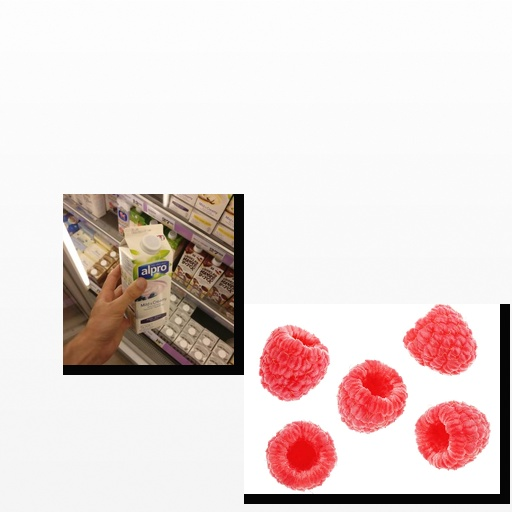
Food items: raspberry, blueberry_soy_yogurt